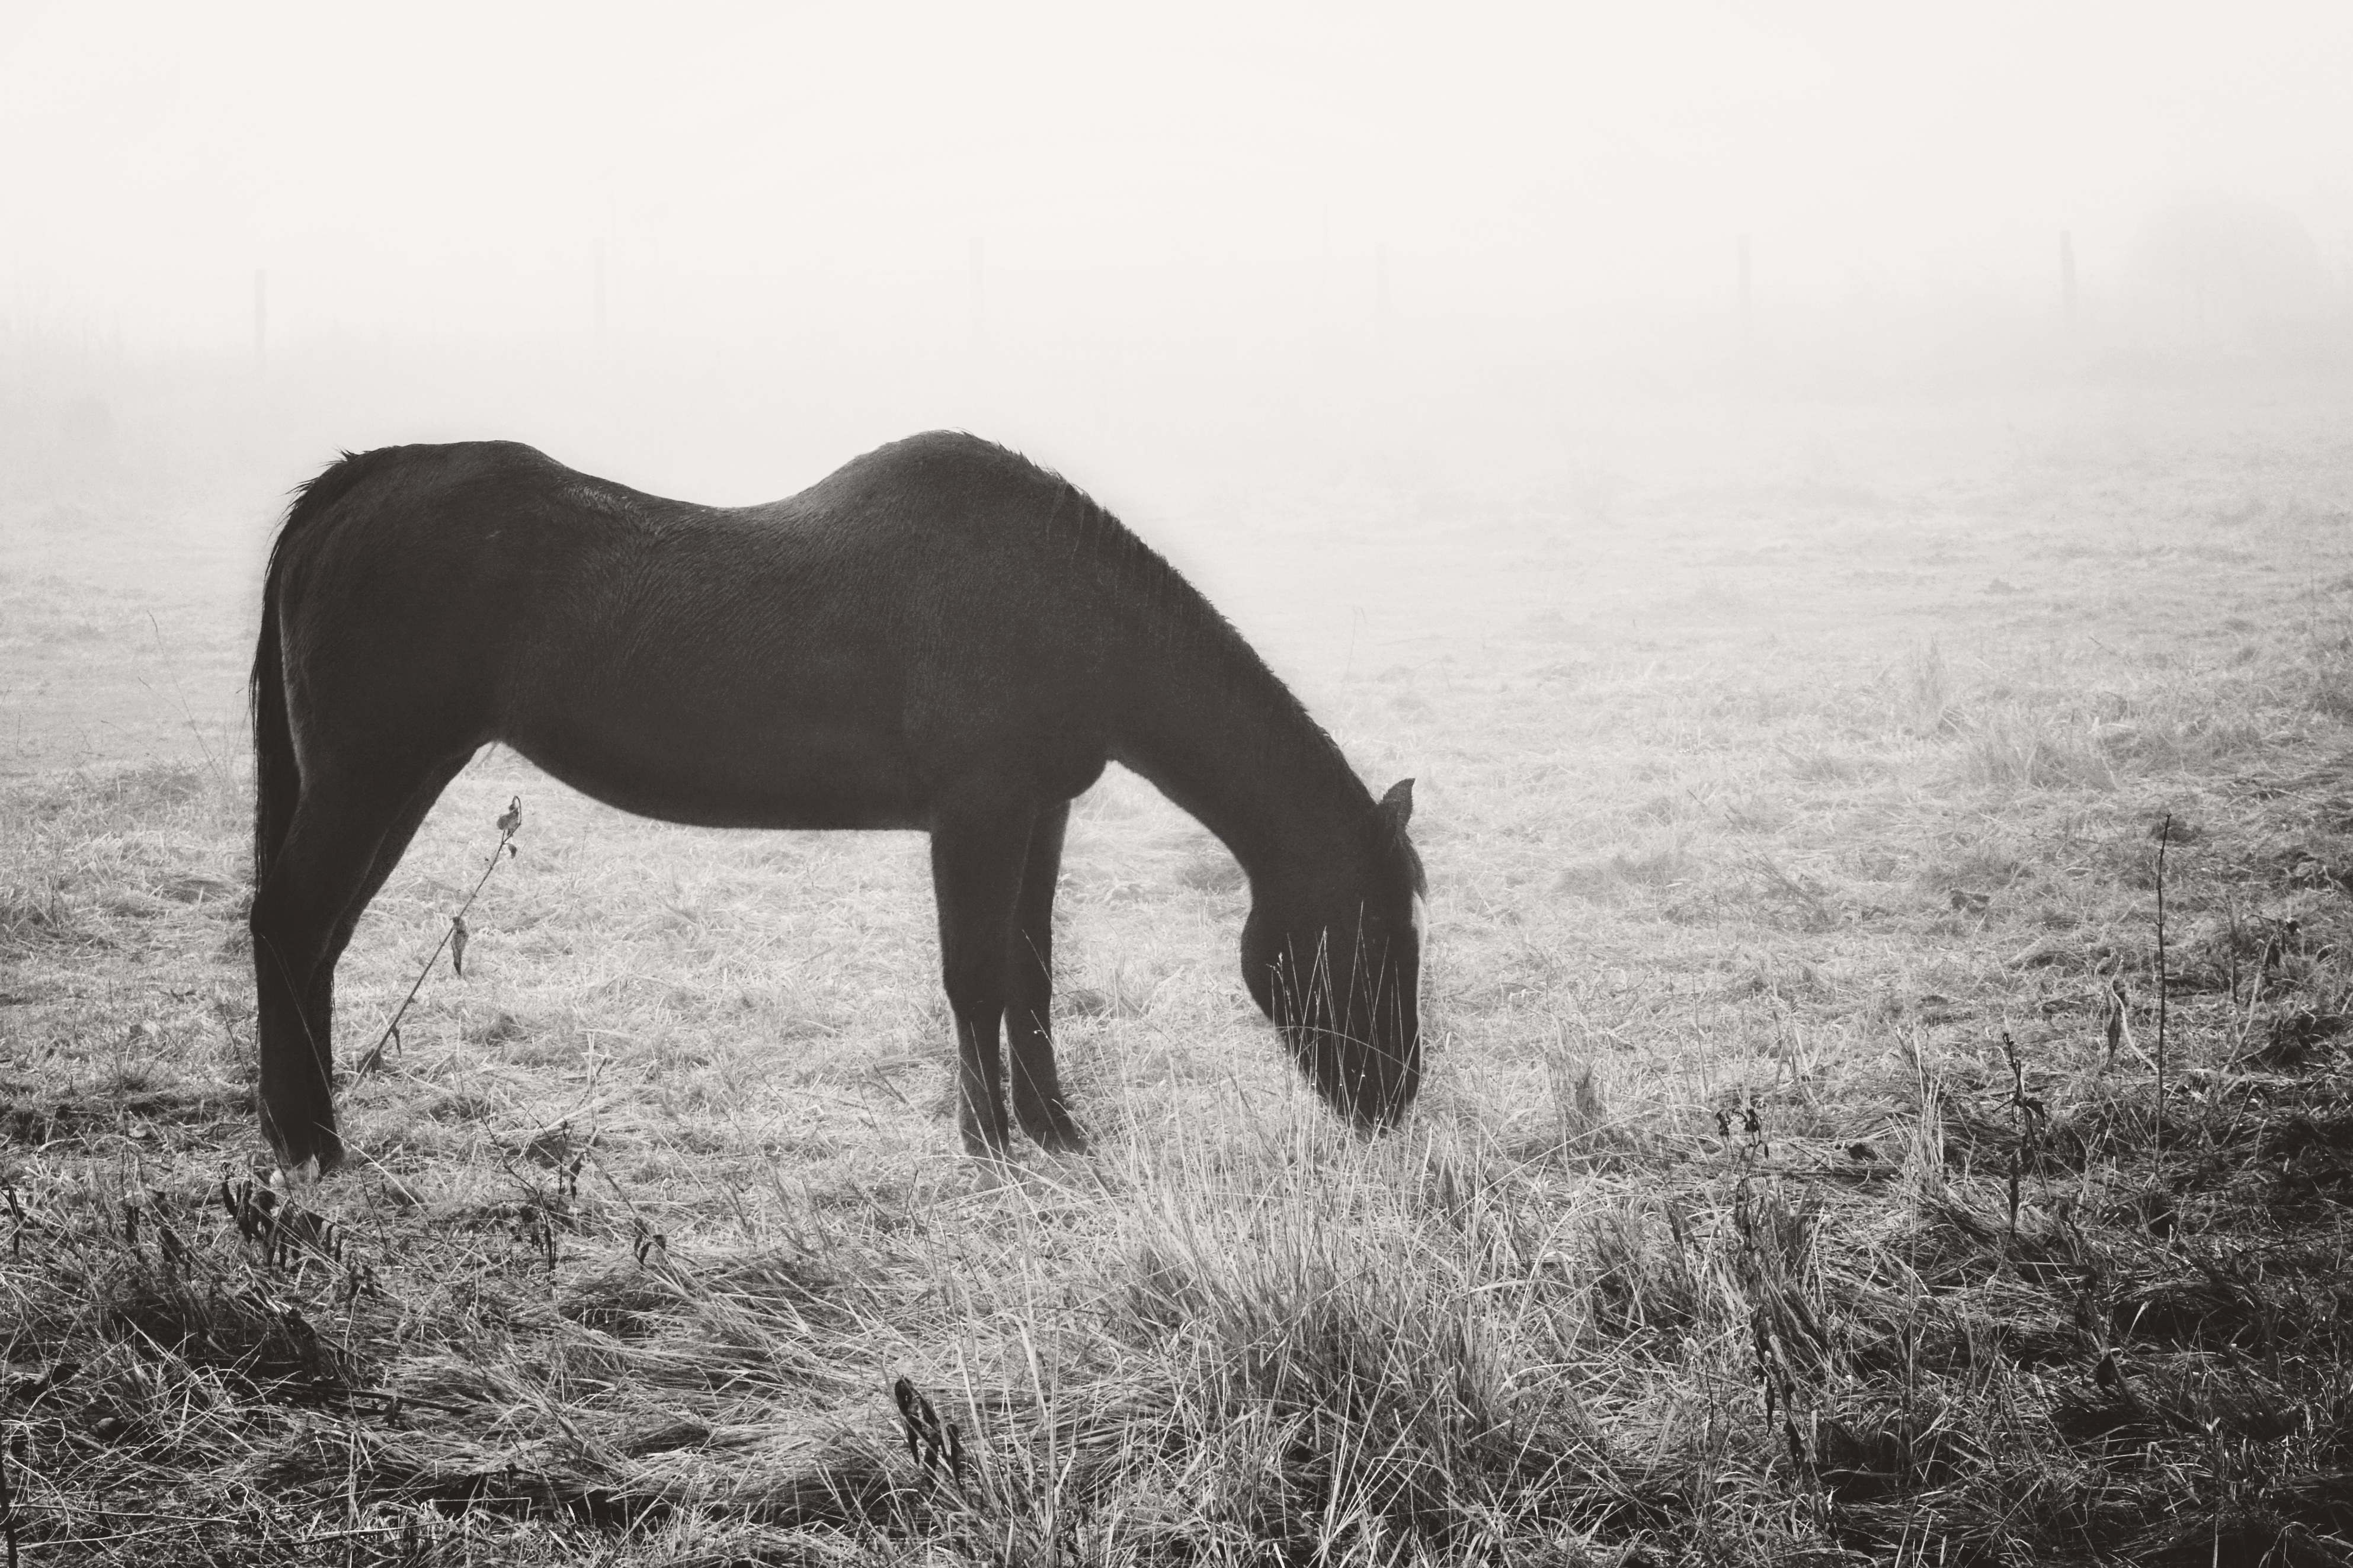
fog, horse, life, graze, grass, mysterious, mist, animal, morning, farm, nature, haze, wild, outdoors, gray, black and white